Edwin Atkins Merritt

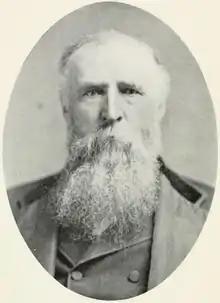

Edwin Atkins Merritt (February 26, 1828 – December 26, 1916) was an American politician, civil service reformer and diplomat. He served as a Union Army officer in the American Civil War, and was a brigadier general in the New York Militia. In addition, he served in the New York State Assembly, and held the appointive post of Collector of the Port of New York.